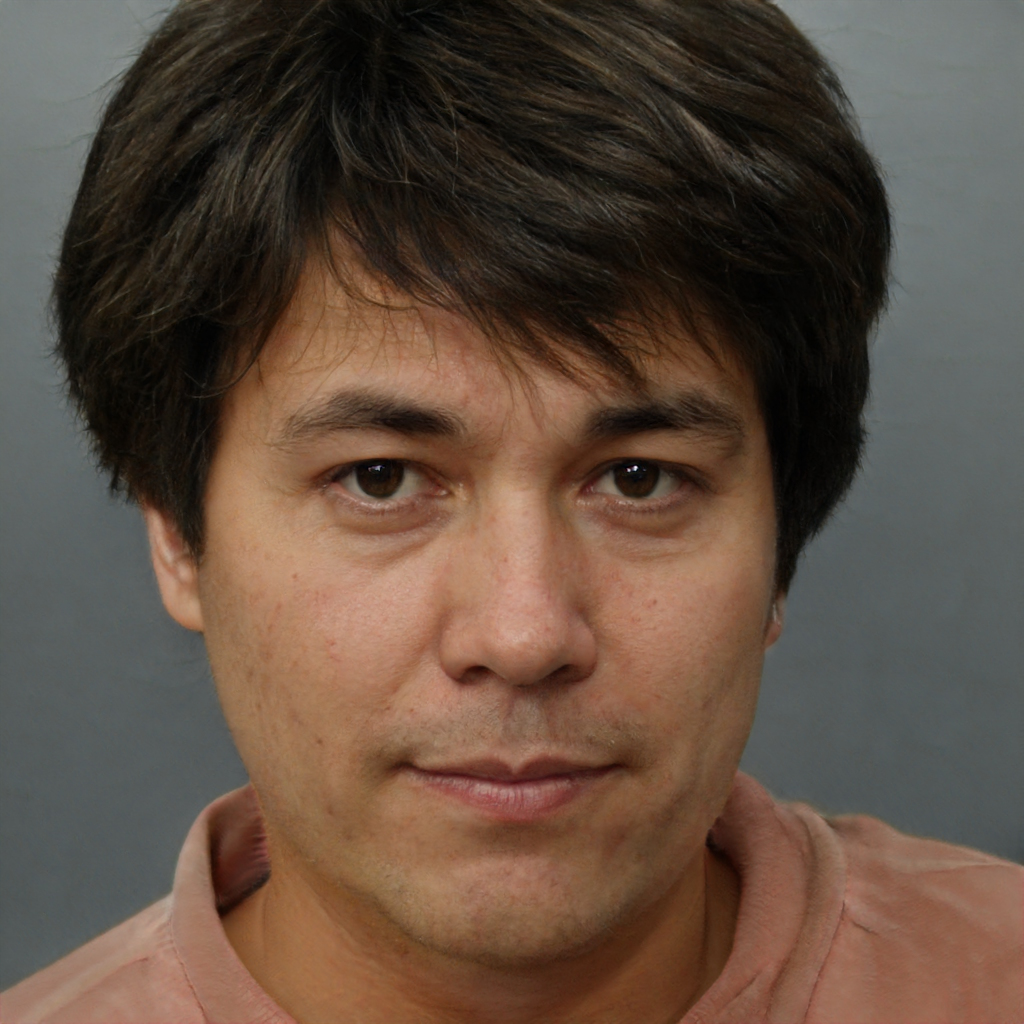
Label: Colored